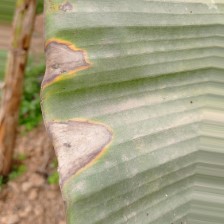
Label: cordana